Lake Leśnia

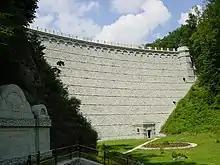
The dam

Lake Leśnia (Polish "Jezioro Leśniańskie", German "Marklissa-Talsperre") is a small artificial lake, located on the Kwisa river, between towns of Leśna and Gryfow Slaski in Lower Silesian Voivodeship, southwestern Poland. It was opened on July 15, 1905, after a dam had been completed near the village of Czocha. The dam was constructed between 1901 - 1905, by the government of Kingdom of Prussia’s Province of Silesia. Most workers employed during construction came from Austria and Italy, and total cost was estimated at 1,270,00 reichsmarks. The dam is 45 m high, its length is 130 m, and its thickness - 8 m on top.